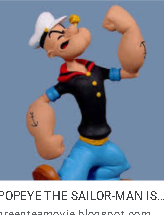
Portrait style: Cartoon Portrait